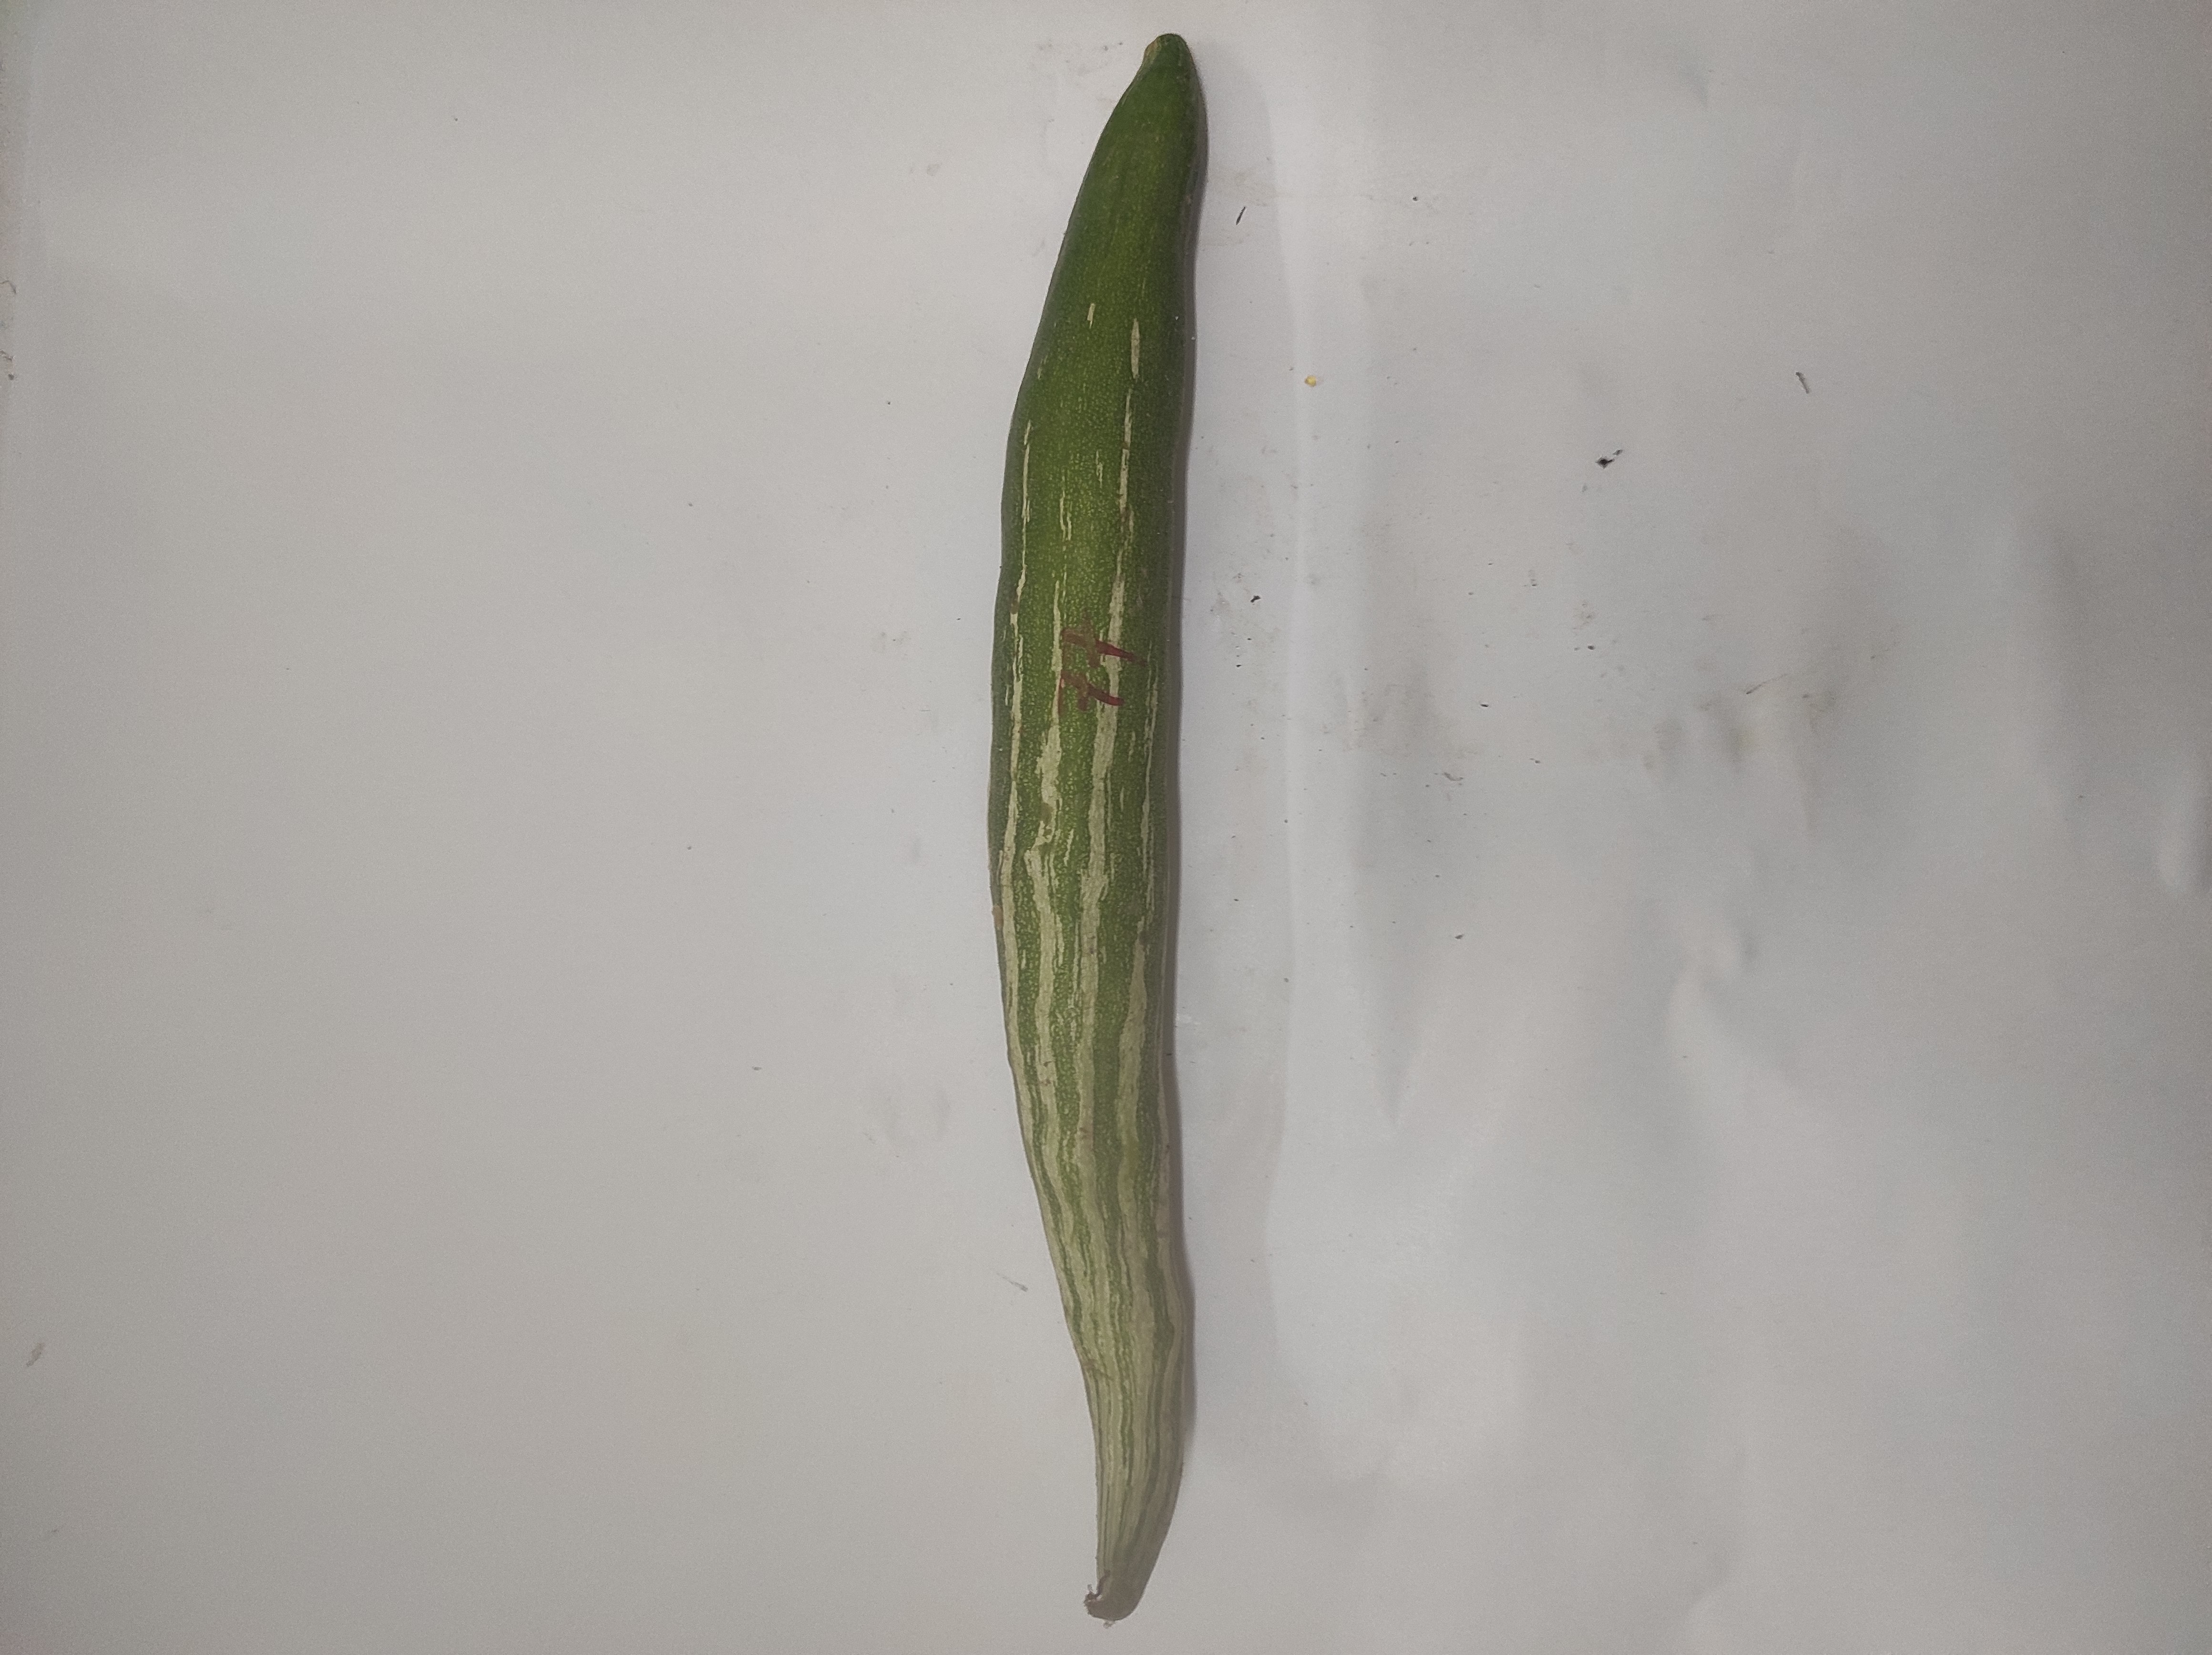
Crop: Snake Gourd
Condition: Severely Damaged